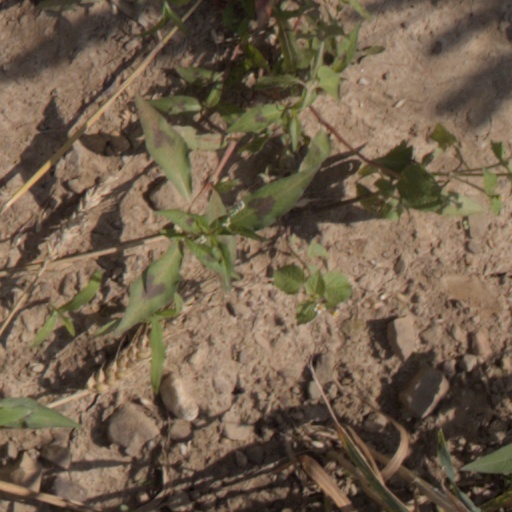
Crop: wheat